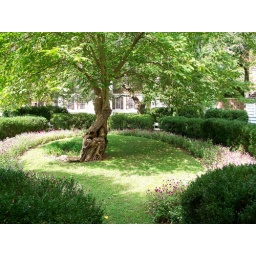
formal garden Mulberry tree surrounded by flowers a brick walk &amp;amp; boxwoods